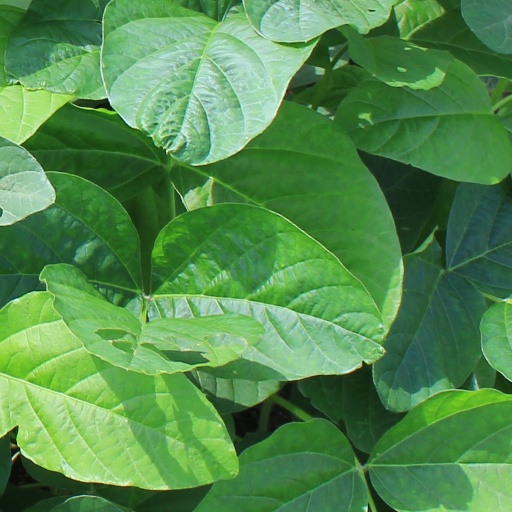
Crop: soybean